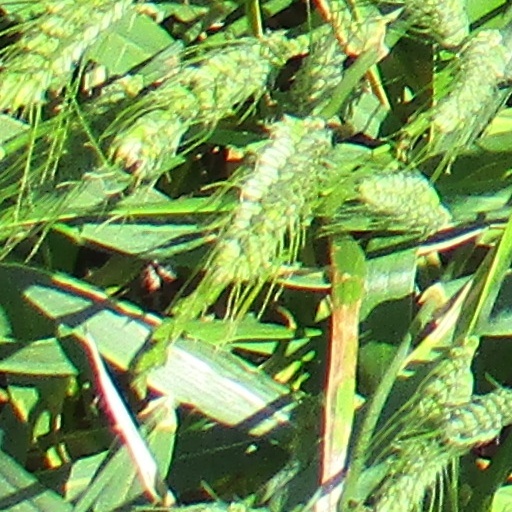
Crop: wheat